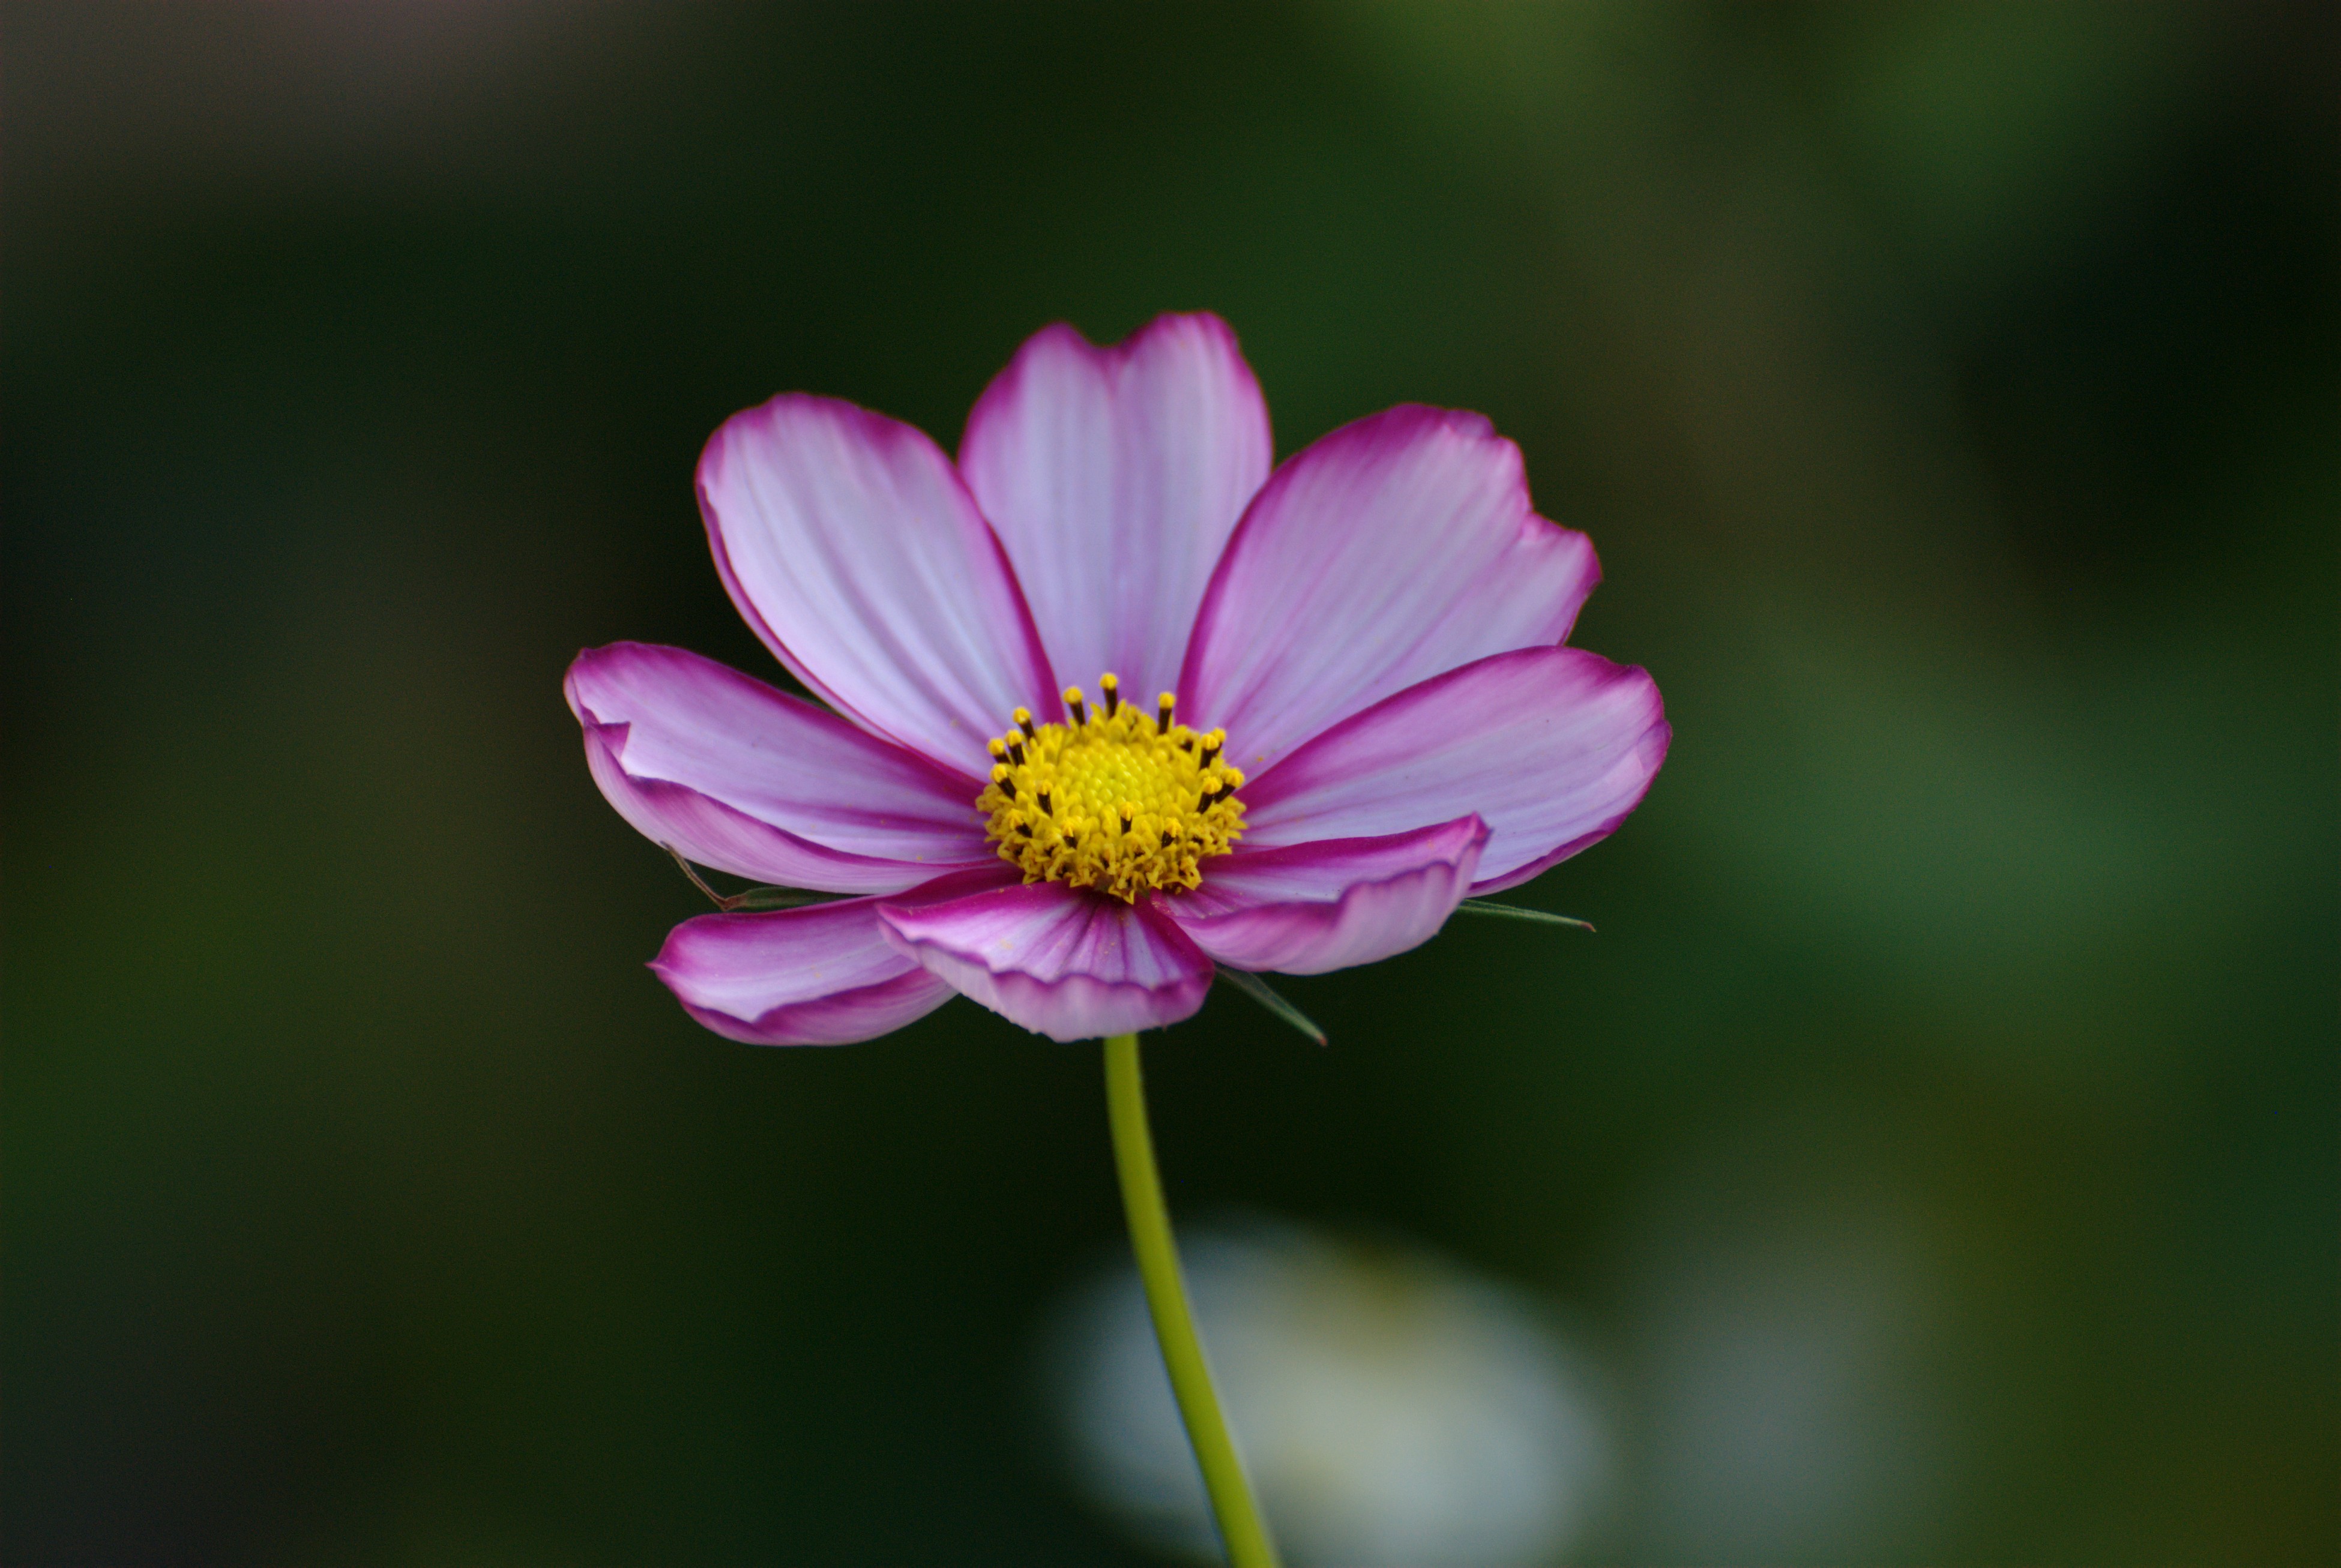
nature, blossom, plant, photography, cosmos, flower, petal, daisy, flora, wildflower, flowers, close up, flickrdiamond, platinumphoto, concordians, macro photography, platinumpeaceaward, flowering plant, daisy family, annual plant, plant stem, land plant, garden cosmos